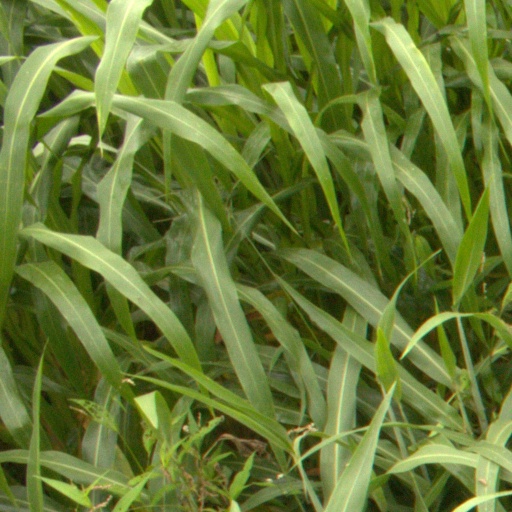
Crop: sorghum